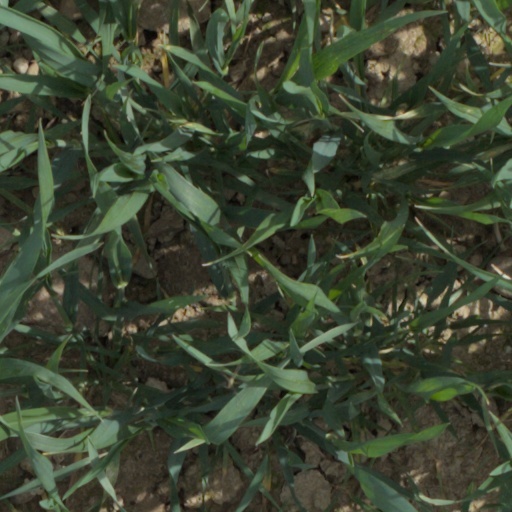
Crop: wheat